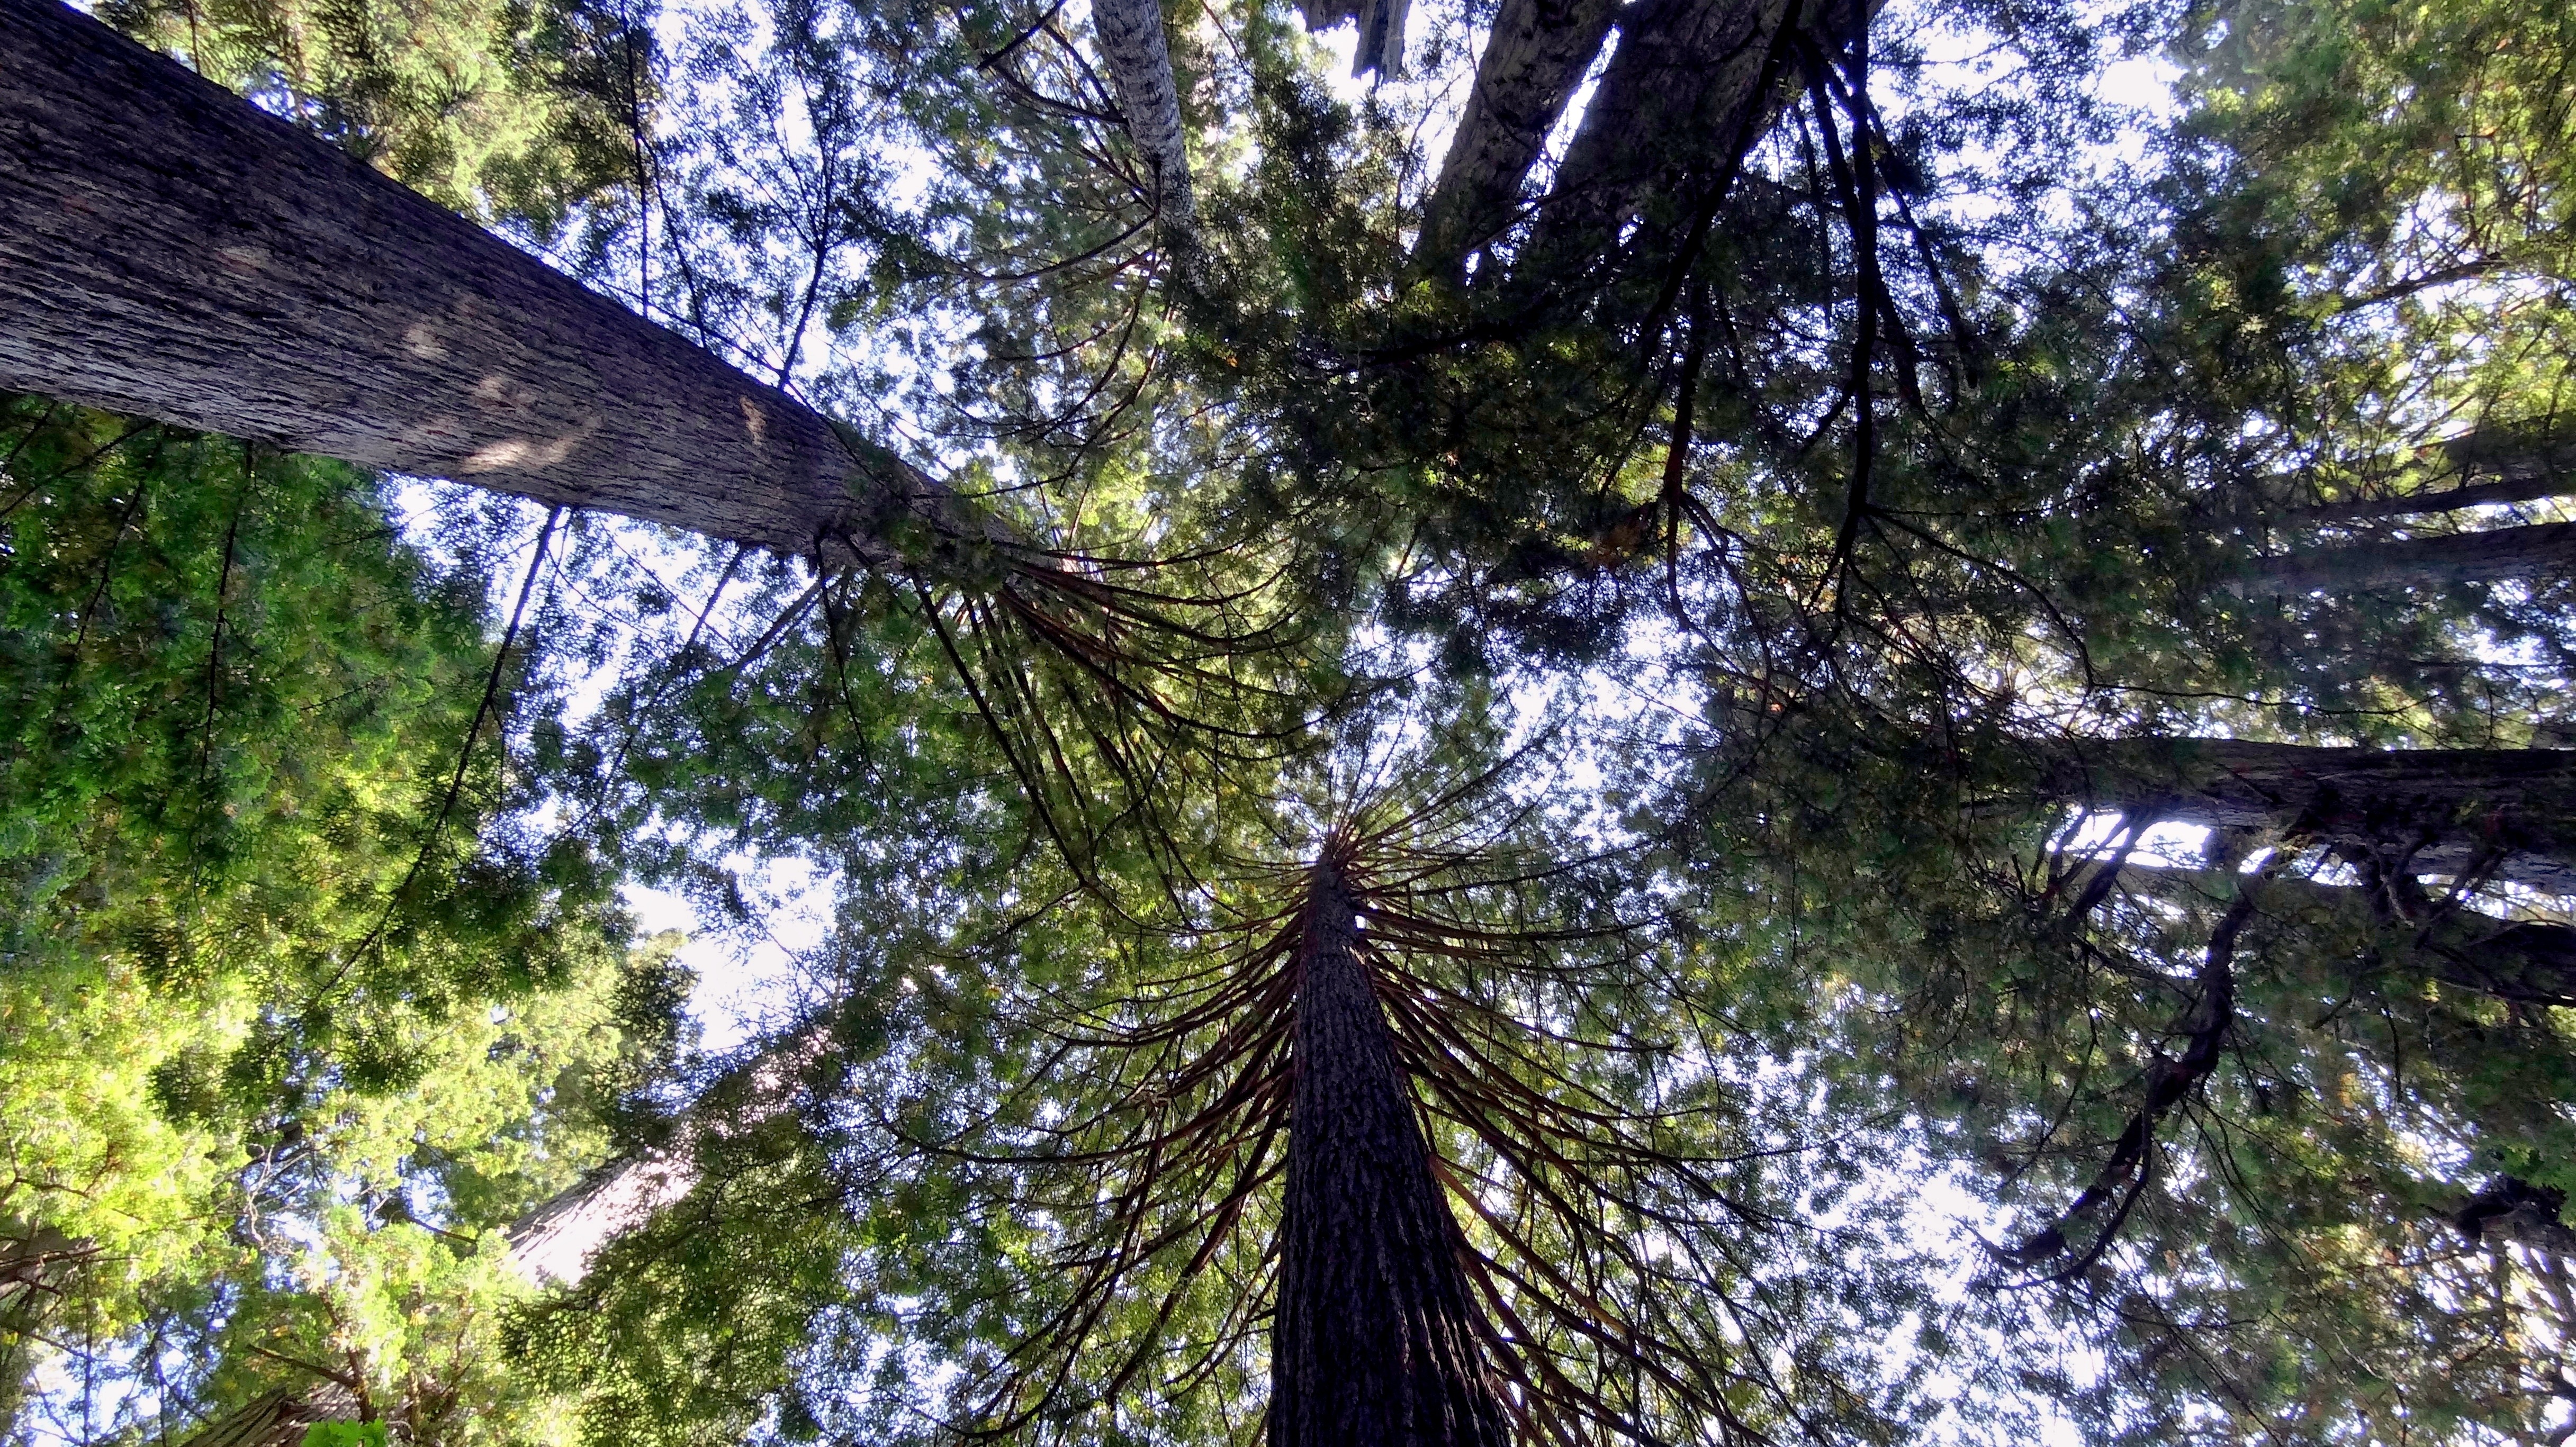
tree, nature, forest, branch, plant, sunlight, leaf, flower, trunk, autumn, usa, america, flora, spruce, rainforest, deciduous, woodland, sequoia, habitat, ecosystem, redwoods, redwood national park, biome, natural environment, woody plant, land plant